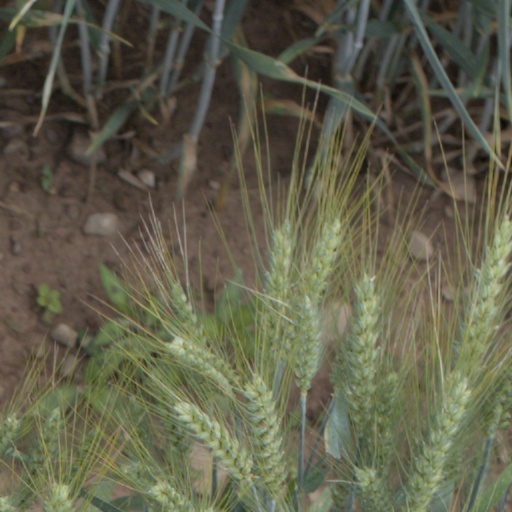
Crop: wheat